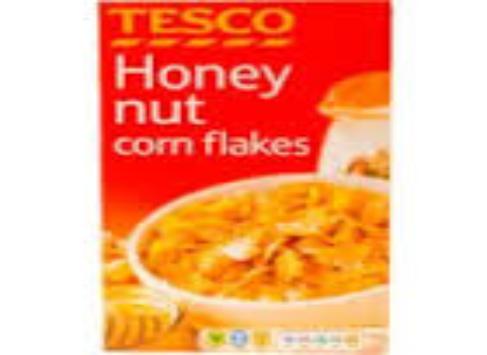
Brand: Honey Nut Corn Flakes
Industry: Food